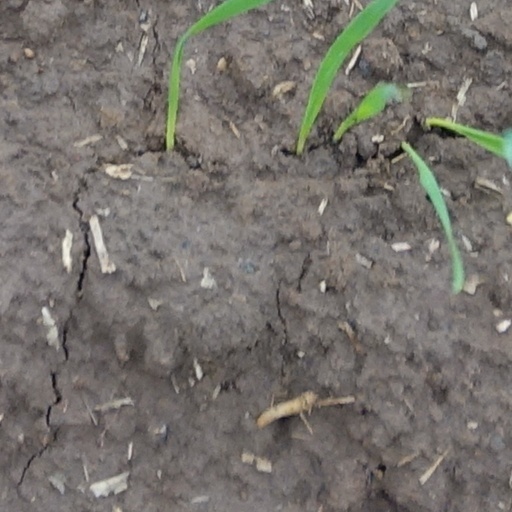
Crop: wheat